Shai Dahan

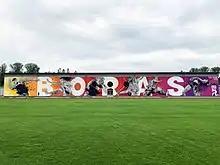
2019 Sweden's Largest Mural by Dahan for Borås City

After moving to Sweden in 2010, Dahan began to create a new reinvention of the Swedish Dala Horse (Dalecarlian horse). Dahan began to paint the Swedish traditional Dala Horse as a realistic horse that carries the Kurbits colors and patterns of the original wooden statuettes. Shortly after creating a few illegal Dala Horse wheatpastes around neighborhoods in Sweden, Dahan's paintings began to generate media attention. After his Dala Horses were published in the newspaper in the city of Borås (Borås Tidning) as well as at Gothenburg Posten publication in Gothenburg, Dahan began to get much attention for his Dala Horse painting and has been mostly recognized in Scandinavian countries for his technique of painting wild horses as the historic Dalahästs.